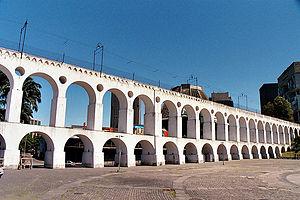
Cette liste de ponts du Brésil a pour vocation de présenter une liste de ponts remarquables du Brésil, tant par leurs caractéristiques dimensionnelles, que par leur intérêt architectural ou historique.
Lapa est un quartier de Rio de Janeiro situé entre Santa Teresa et le Centre. On y trouve notamment les fameuses arches de Lapa sur lesquelles passent le Bonde Elétrico. Ces arches sont un ancien aqueduc qui fut reconverti avec l’arrivée du tramway. C’est l’un des quartiers les plus animés en fin de semaine avec beaucoup de musique dans les bars et sur la place qui jouxte les arches. On peut y écouter de la samba, du forró, de la Música Popular Brasileira mais également la musique électronique et le rock 'n' roll. Au cours des dernières années, la région s'est imposé comme une destination incontournable pour les touristes étrangers dans la ville.